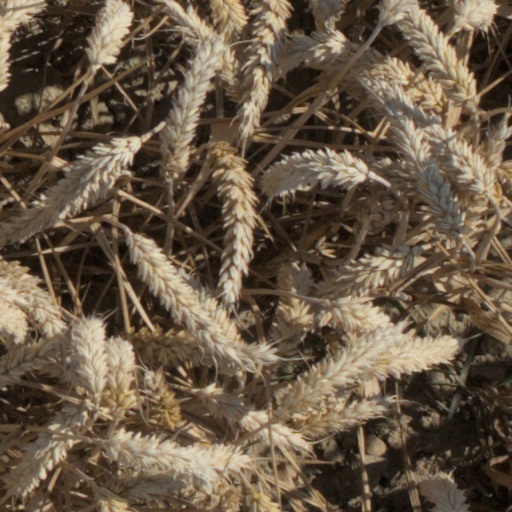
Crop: wheat